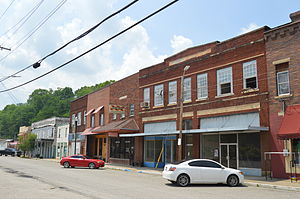
Olive Hill, Kentucky
Railroad Street
Olive Hill er en by langs Tygarts Creek i Carter County, Kentucky, USA. Befolkningen var på 1.599 under den amerikanske folketælling 2010.